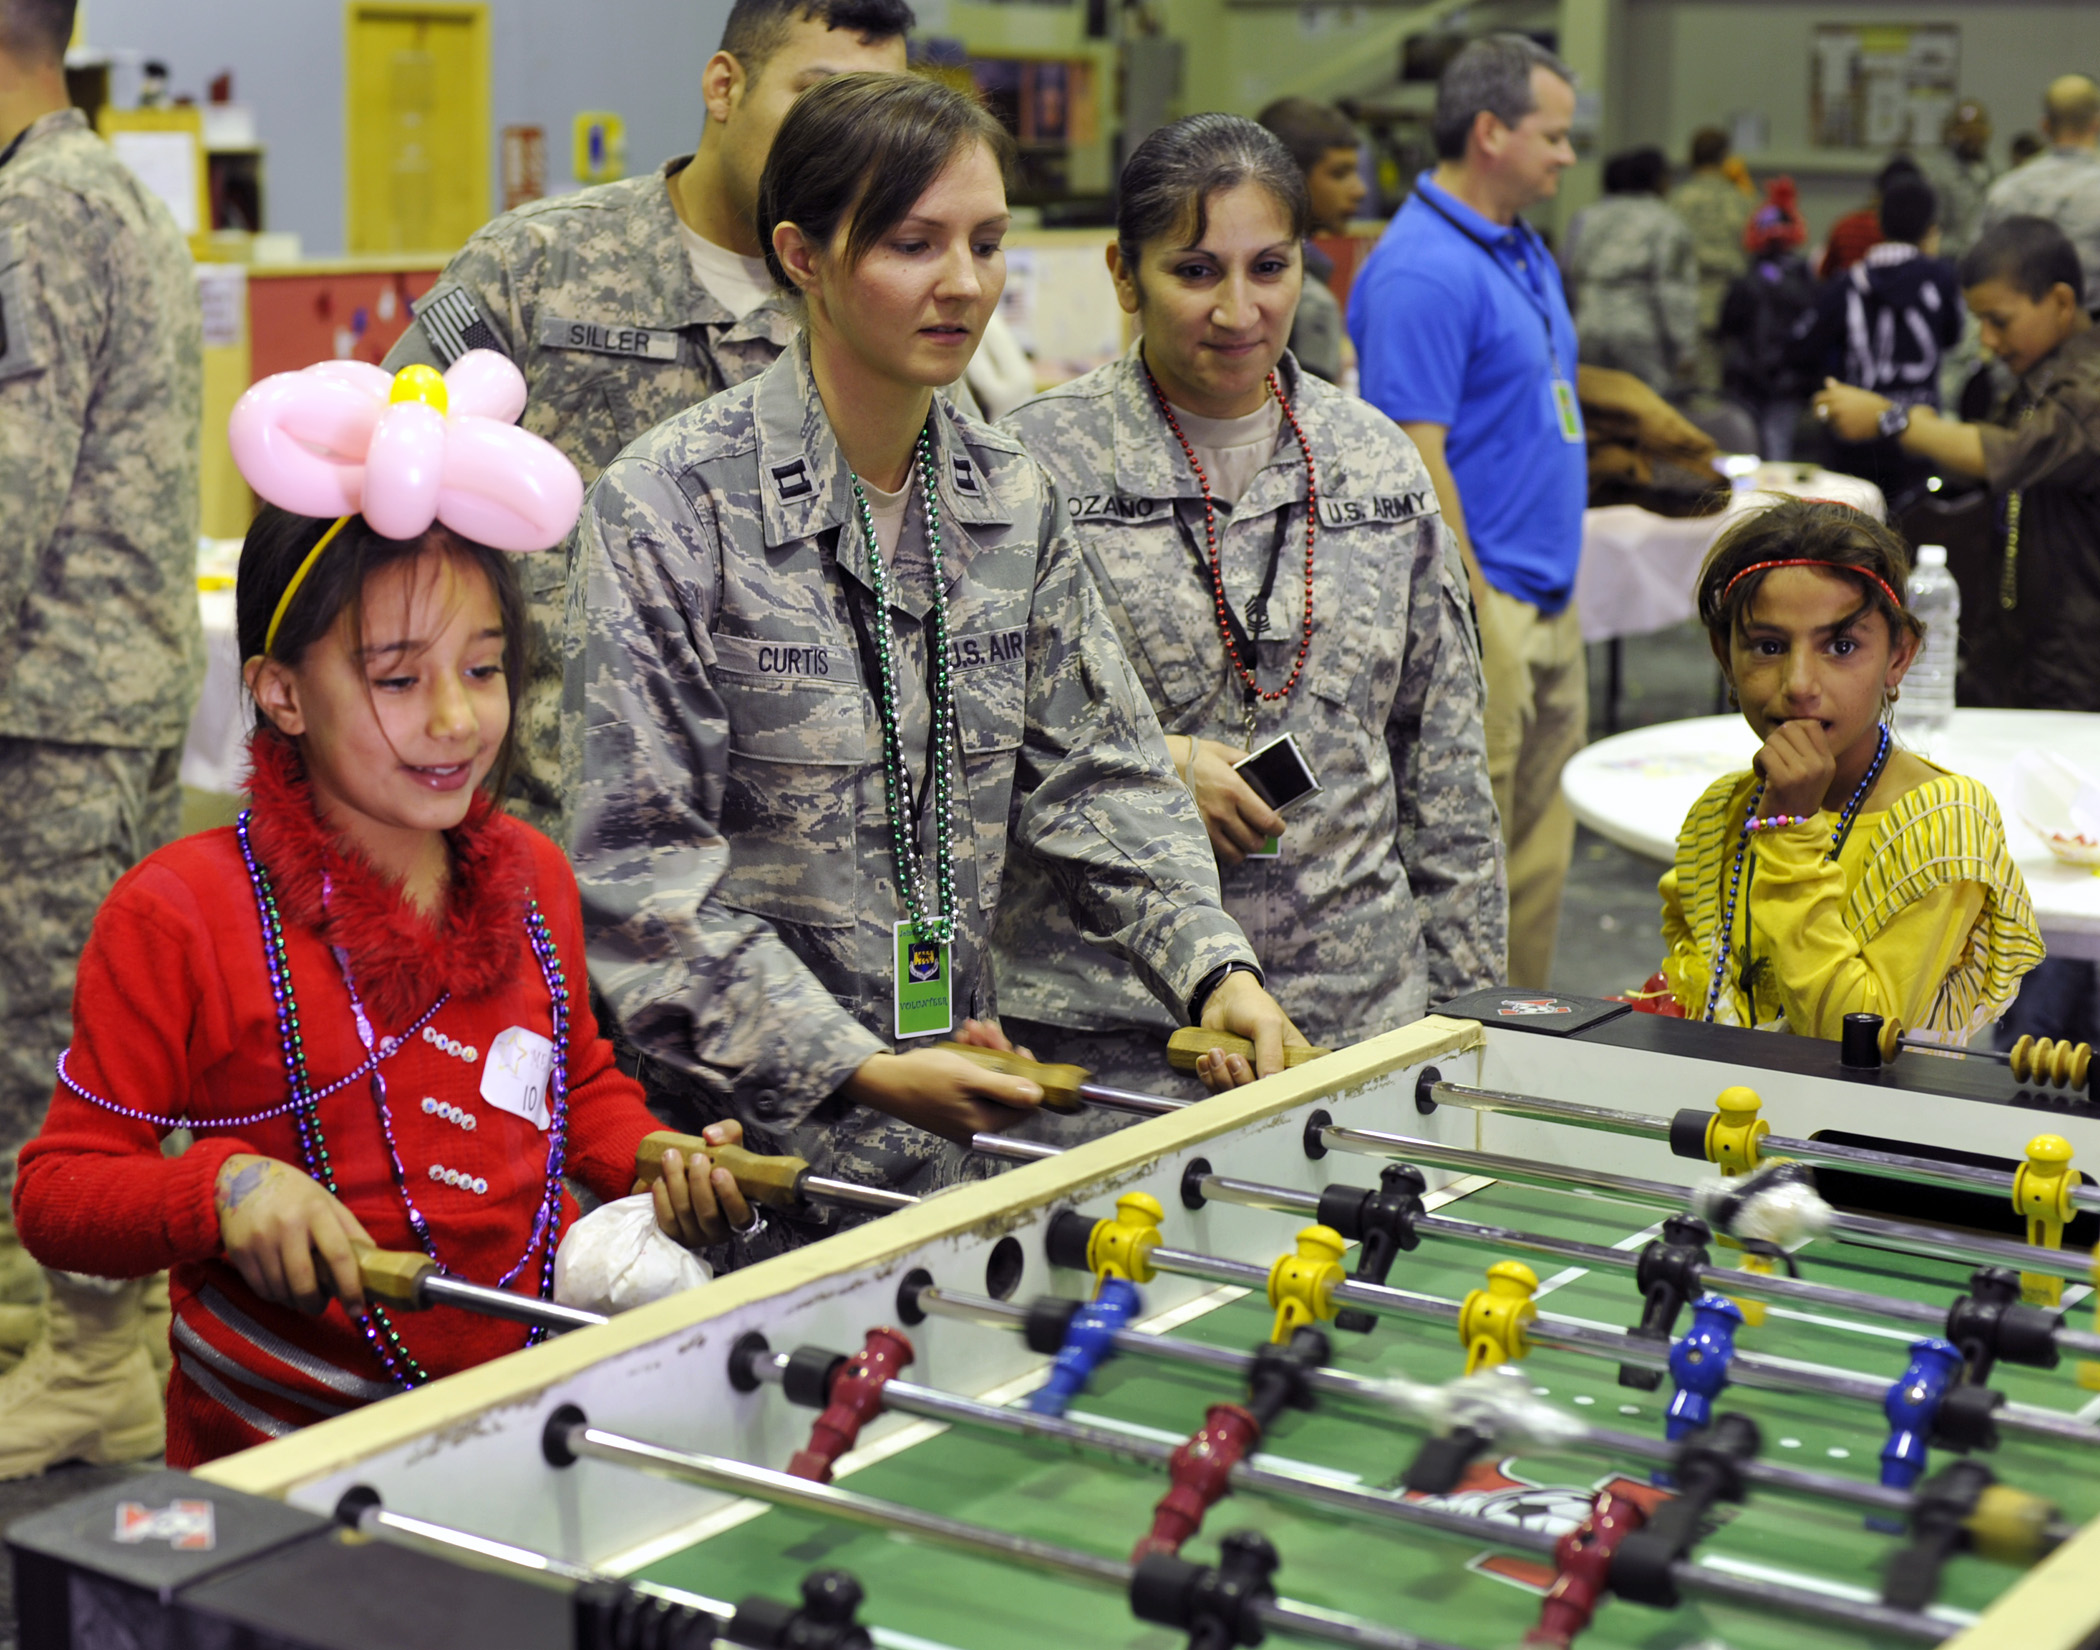
play, toy, games, iraq, jointbasebalad, kidsday